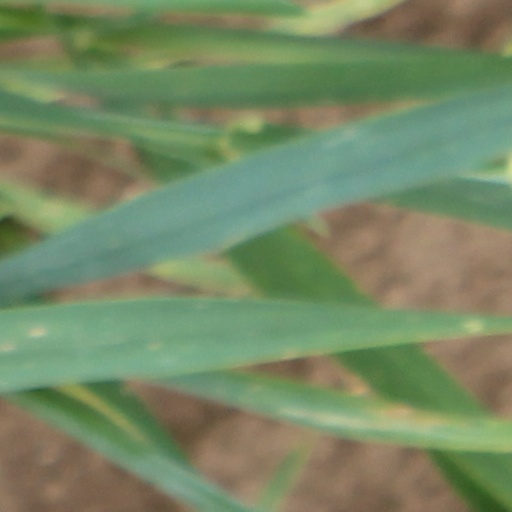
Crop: wheat